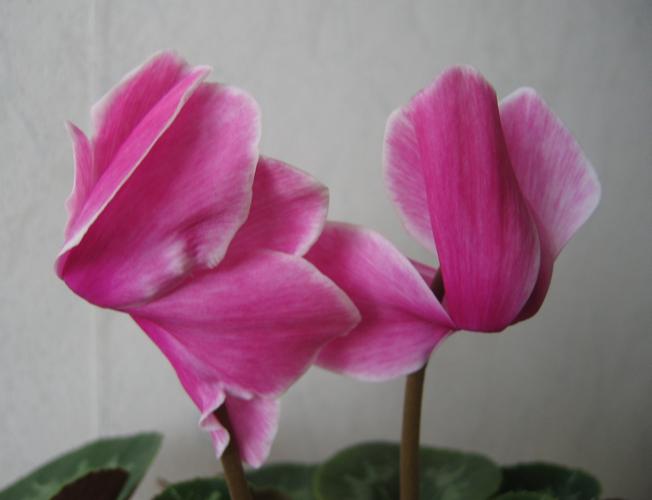
Label: cyclamen